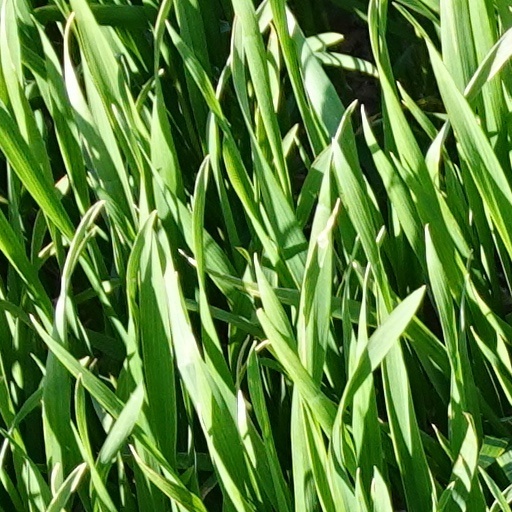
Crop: wheat